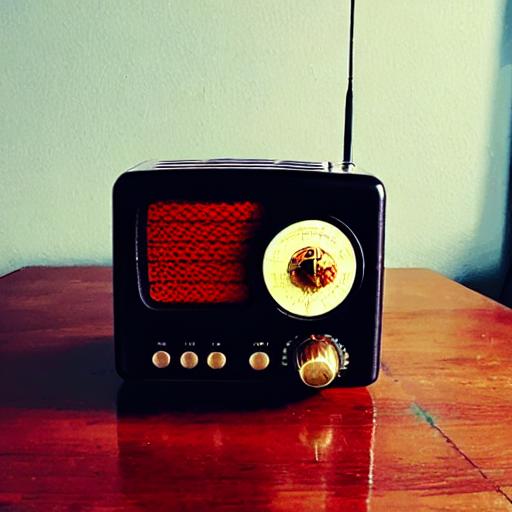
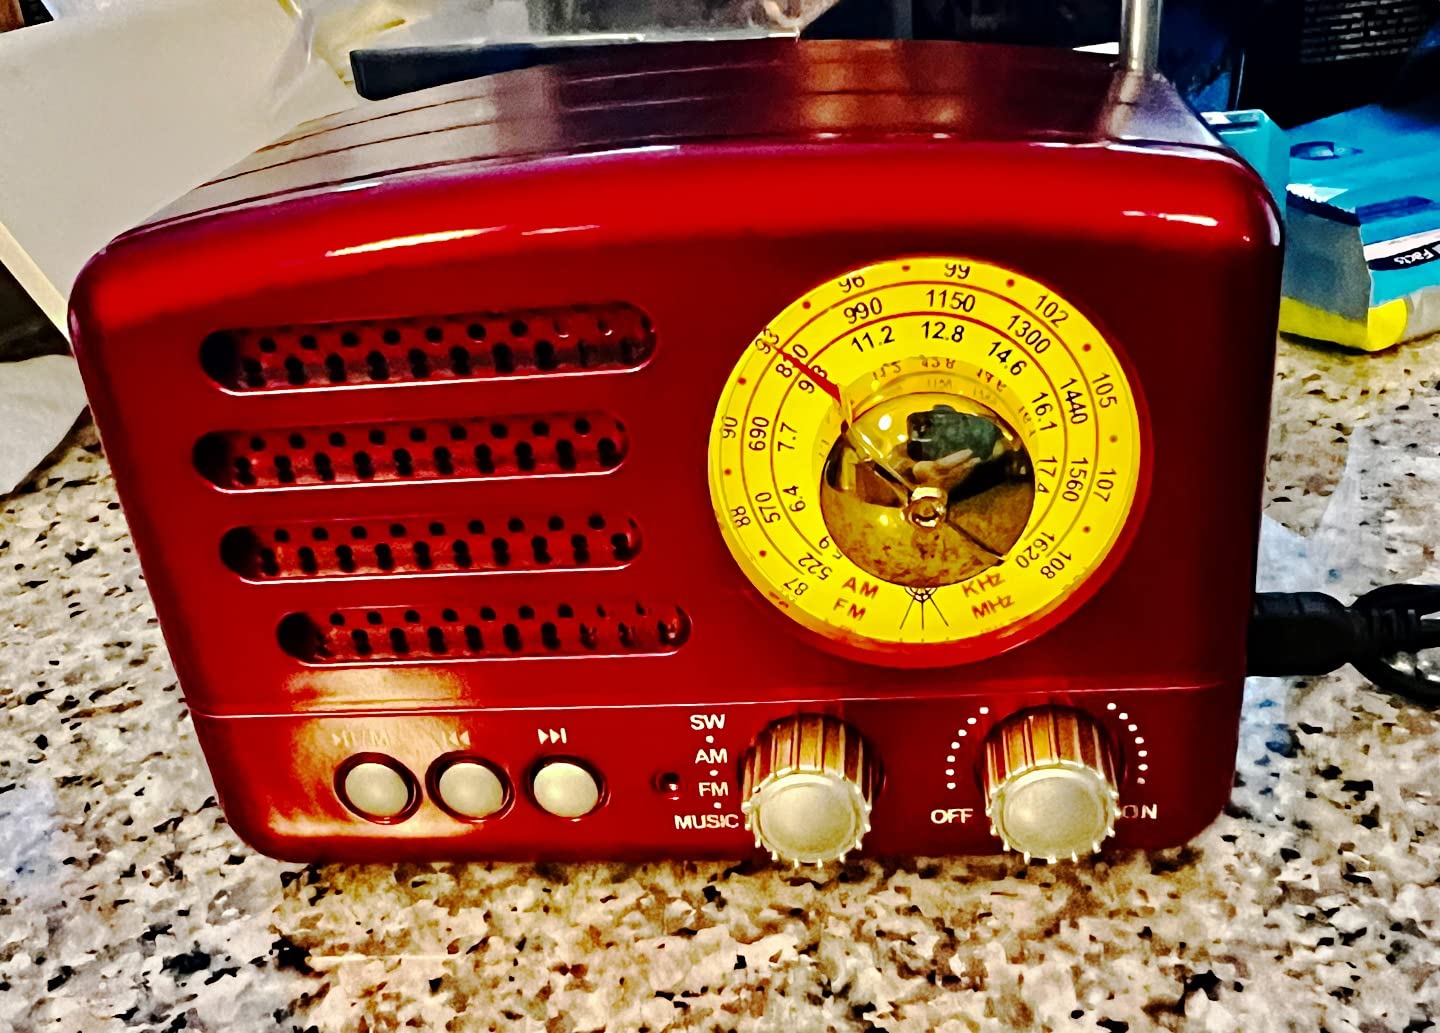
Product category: radio
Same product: no